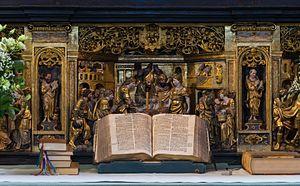
La Bible (Isaïe, XXIII), sur le Maître-Autel de la cathédrale de Roskilde, Danemark.
L'Église du Danemark, Église évangélique-luthérienne du Danemark ou Église nationale danoise est l'Église nationale officiellement protégée au Danemark. C'est une Église luthérienne fondée en 1536.
La cathédrale de Roskilde est un des monuments historiques les plus importants au Danemark. Nécropole royale depuis des siècles, elle est étroitement liée à l'histoire du pays et contient 800 ans d'architecture ecclésiastique.